Canoo Lifestyle Vehicle

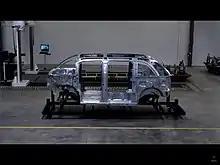
Canoo LV/LDV body without plastic skin panels

The double wishbone suspension uses transverse composite leaf springs. The LV is equipped with a drive-by-wire system, eliminating the need for mechanical connections like a steering shaft and allowing for greater flexibility in designing the cabin. A redundant 12 V DC–DC converter is included to ensure the steer-by-wire system is operable.